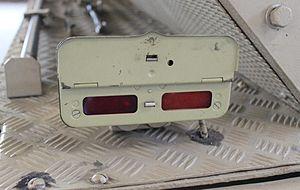
Les phares Notek sont des phares qui se trouvaient montés sur la plupart des véhicules militaires allemand de la Seconde Guerre mondiale. Ils étaient fabriqués par Nova-Technik GmbH, entreprise munichoise, dont le nom se contracte en Notek.